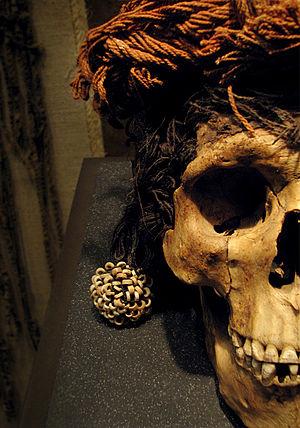
La grotte de la Candelaria est un site archéologique situé dans l'état de Coahuila. Il s'agit d'une grotte qui fut employée comme cimetière par les peuples nomades du lieu. Les premières recherches dans la grotte ont été effectuées en 1953. Il y eut une autre saison en 1954. Comme résultat de ces expéditions, de nombreux matériels ont été récupérés qui sont conservés par l'Institut national d'anthropologie et d'histoire.